Production truck

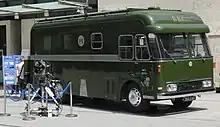
Restored 1963 BBC scanner MCR21, with Pye Mk6 tv camera, at Broadcasting House, London, July 2022

After developing colour television in the mid 1960s, the BBC began to develop a fleet of colour OB units, known as CMCRs. Type 2 scanners, introduced in 1969, first came equipped with Pye PC80 cameras but these were soon superseded by EMI 2001 colour cameras. Nine Type 2 vehicles were built by Pye, with these trucks remaining in service through the 1970s and into the mid 1980s. Throughout this time, they would see use on some of the BBC's most prestigious programmes, including Royal Events, Doctor Who, Wimbledon Championships and Question Time. Type 2 units went on to be replaced by Type 5 units.